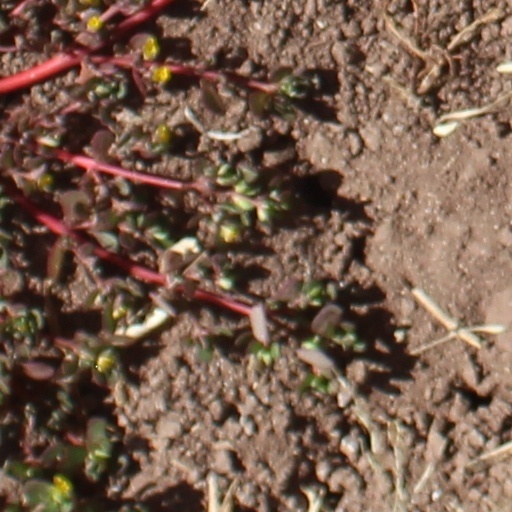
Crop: wheat